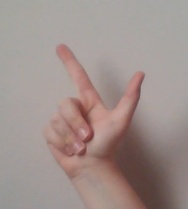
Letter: laam